Amblytylus nasutus

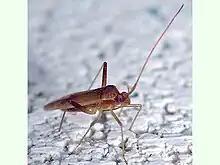

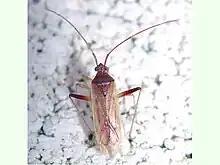

Amblytylus nasutus is a species of plant bug in the family Miridae. It is found in Europe, Northern Asia (excluding China), and North America.